1995 Sugar Bowl (January)

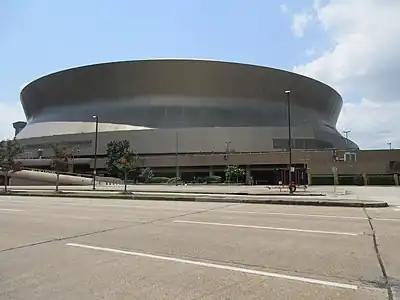
The Louisiana Superdome in New Orleans, Louisiana, hosted the Sugar Bowl.

The 1995 Sugar Bowl (January) was the 9th Sugar Bowl played on January 2 (since January 1 fell on a Sunday) and only the 13th to not be played on January 1. This was the 61st held Sugar Bowl, and it was the postseason game for the 1994 NCAA Division I-A football season. The game was a bowl rematch between the Florida Gators and the Florida State Seminoles who had played each other in the regular season on November 26.